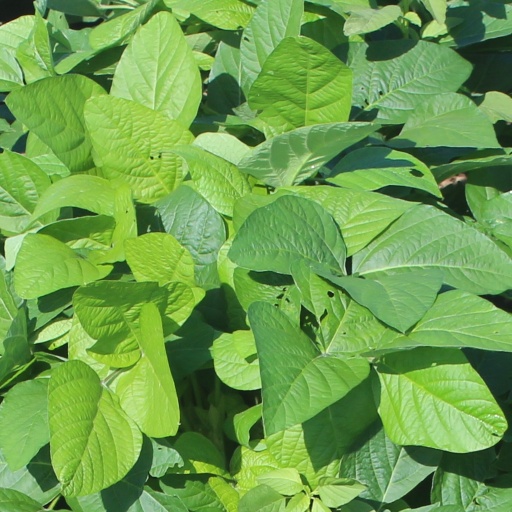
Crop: soybean